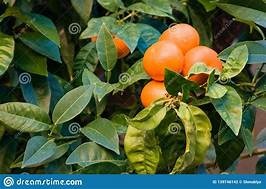
Label: mandarine